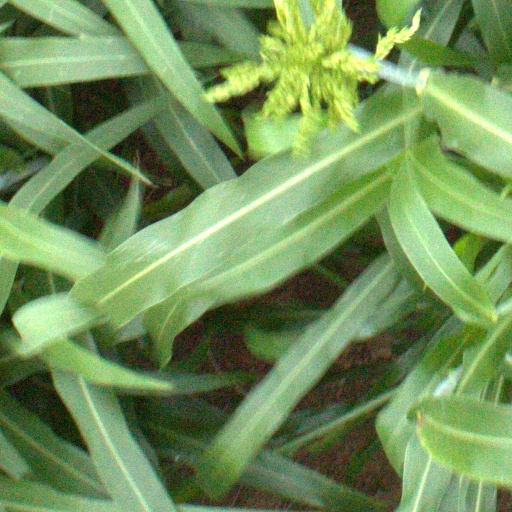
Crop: sorghum